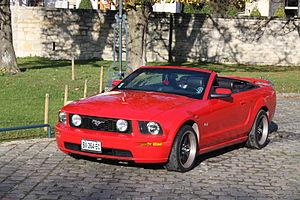
La Ford Mustang est un modèle d'automobile construit par Ford depuis 1964. Fait unique pour la marque Ford, les Mustang arborent leur propre logotype de calandre — un mustang au galop — à la place de celui du constructeur. Tous modèles confondus, cette voiture atteint les dix millions d'exemplaires vendus dans le monde en août 2018.